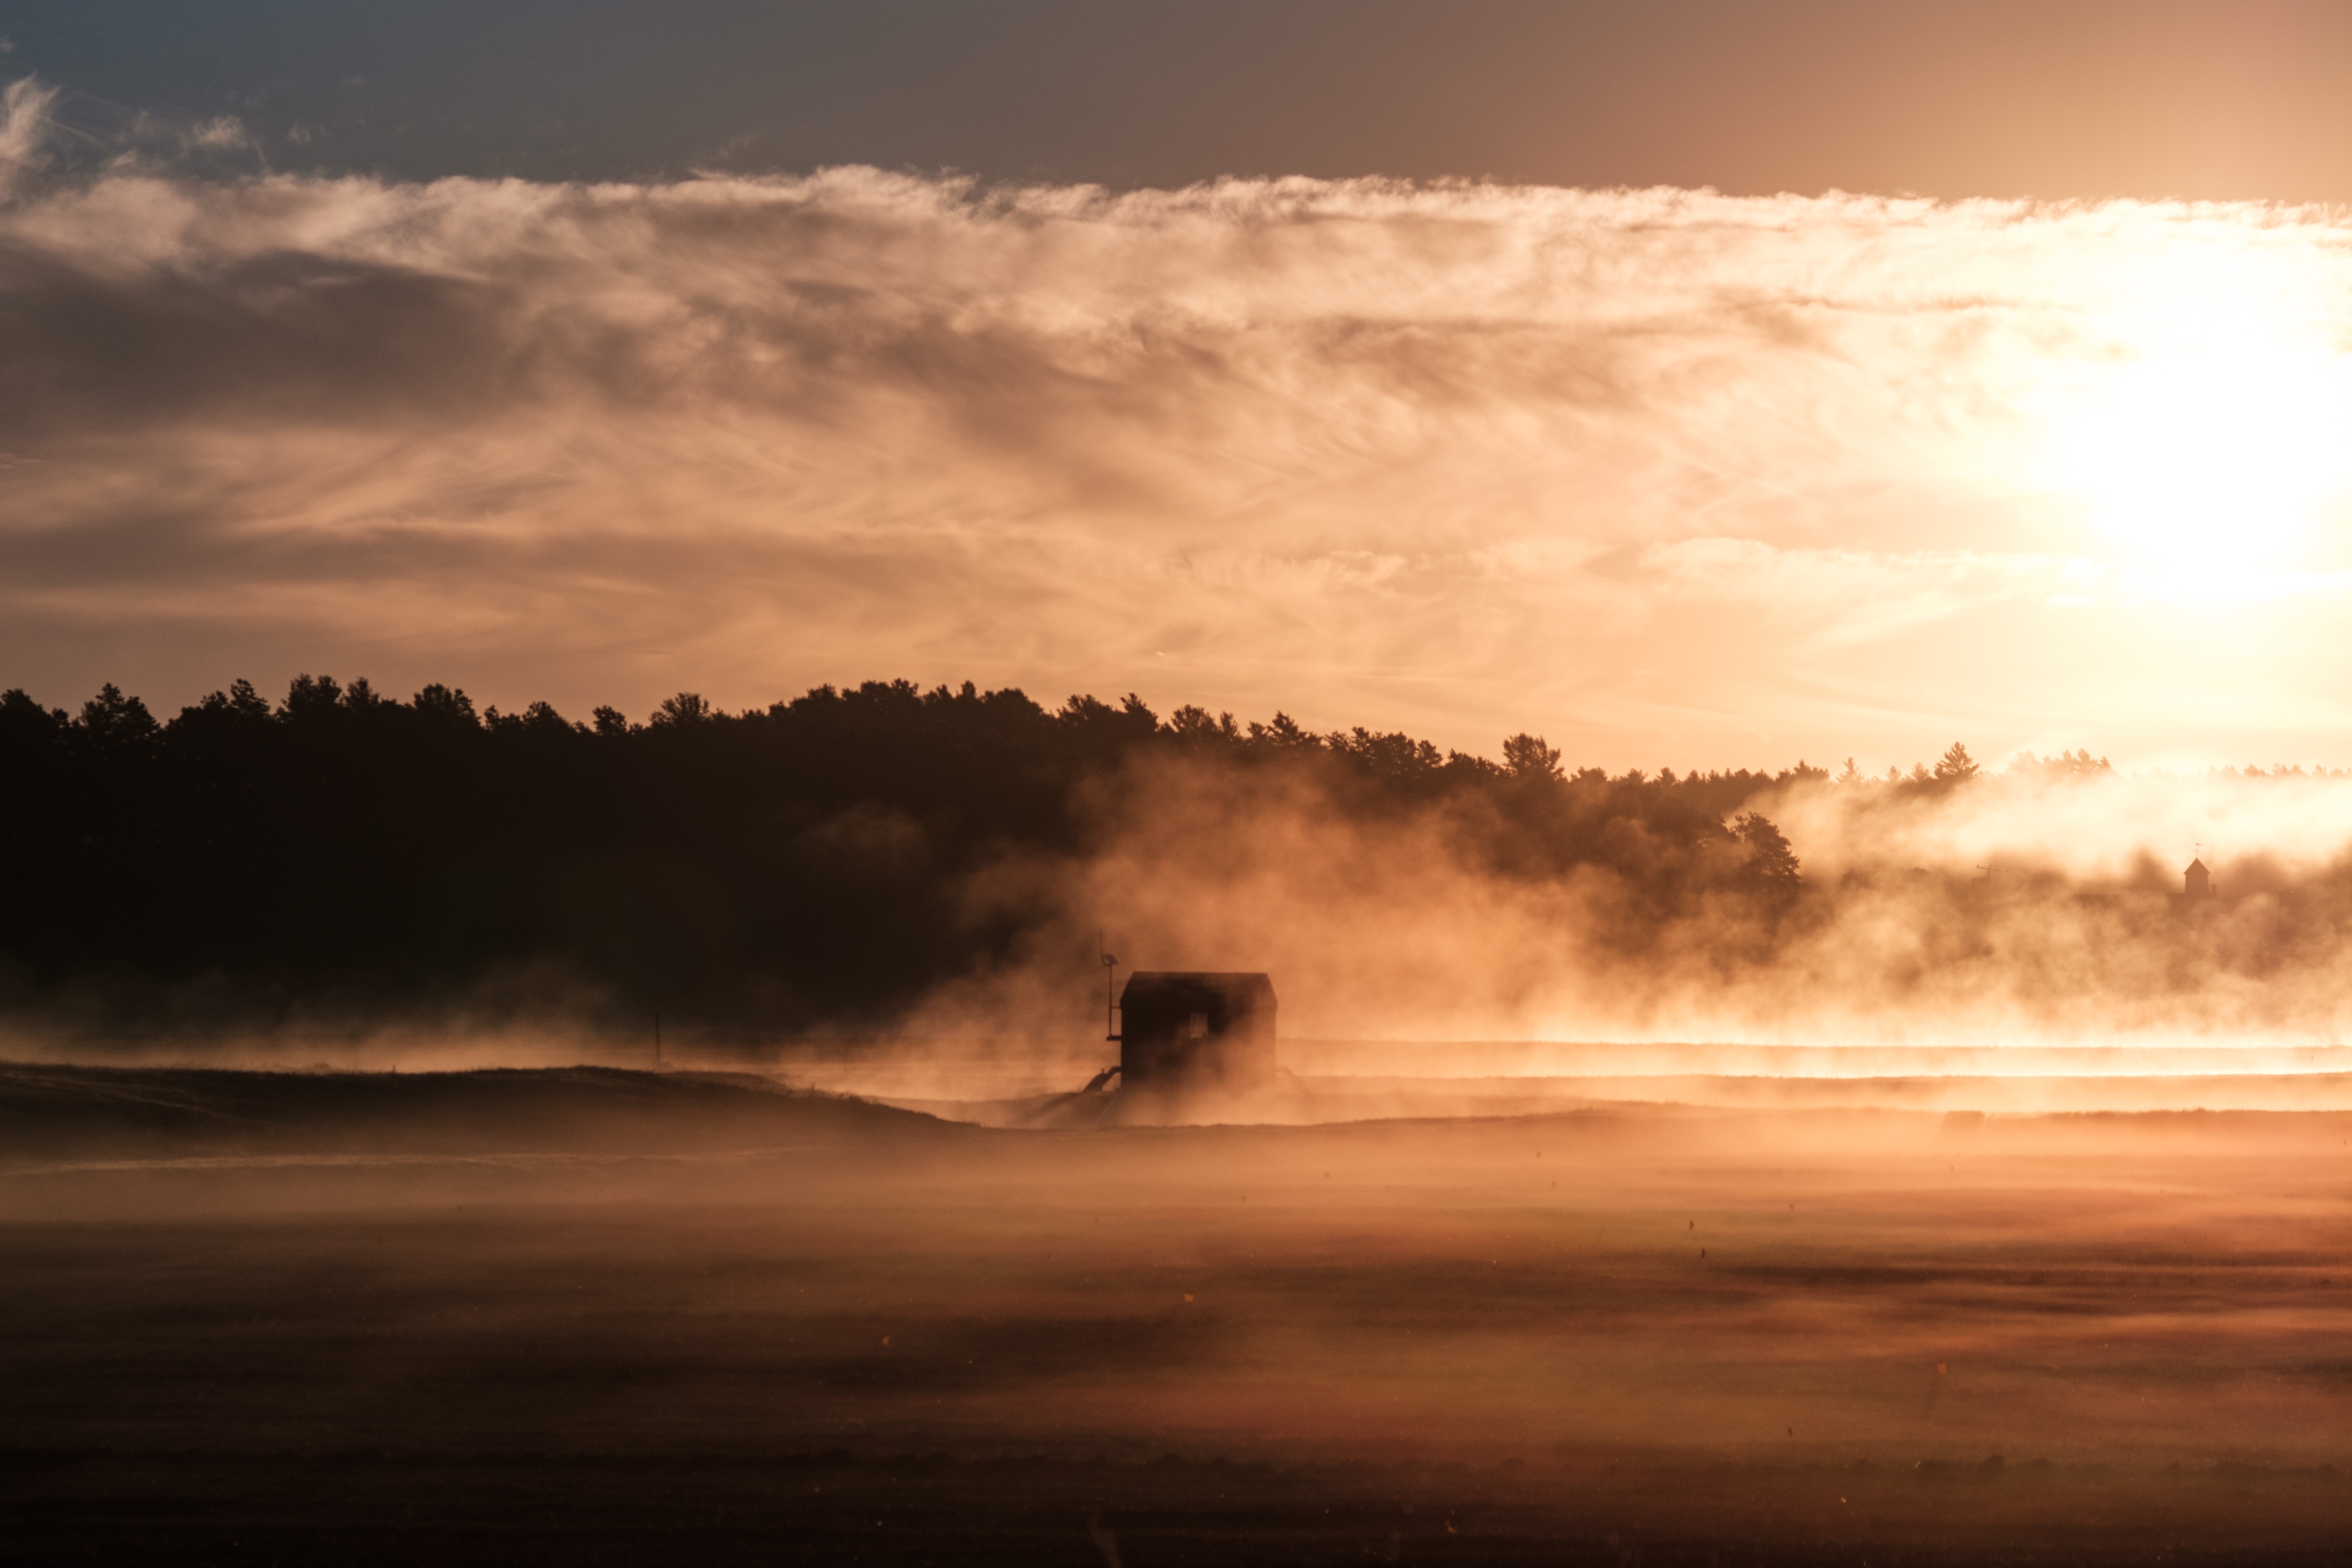
beach, sea, nature, ocean, horizon, cloud, sky, sun, sunrise, sunset, mist, sunlight, morning, wave, dawn, atmosphere, dusk, evening, reflection, atmospheric phenomenon, wind wave